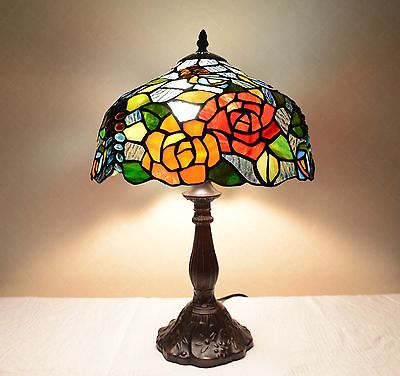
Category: lamp